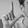
ASL letter: L